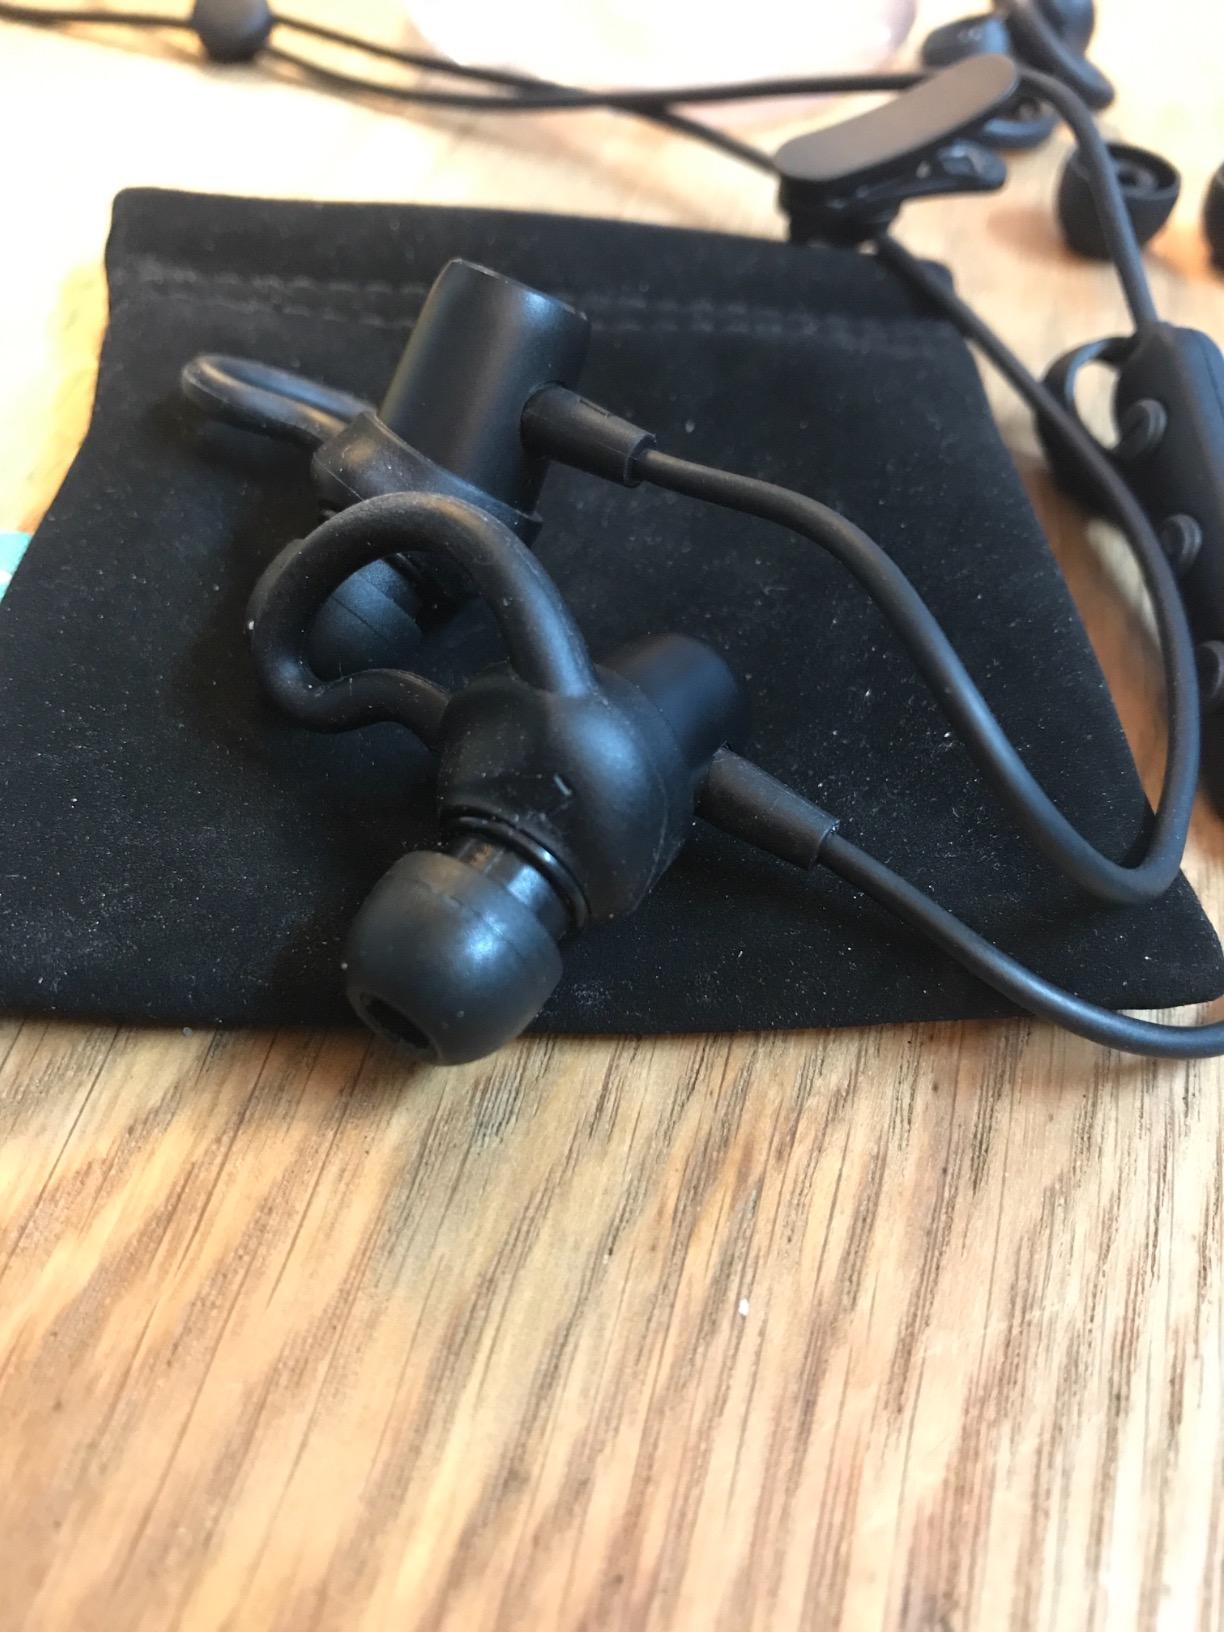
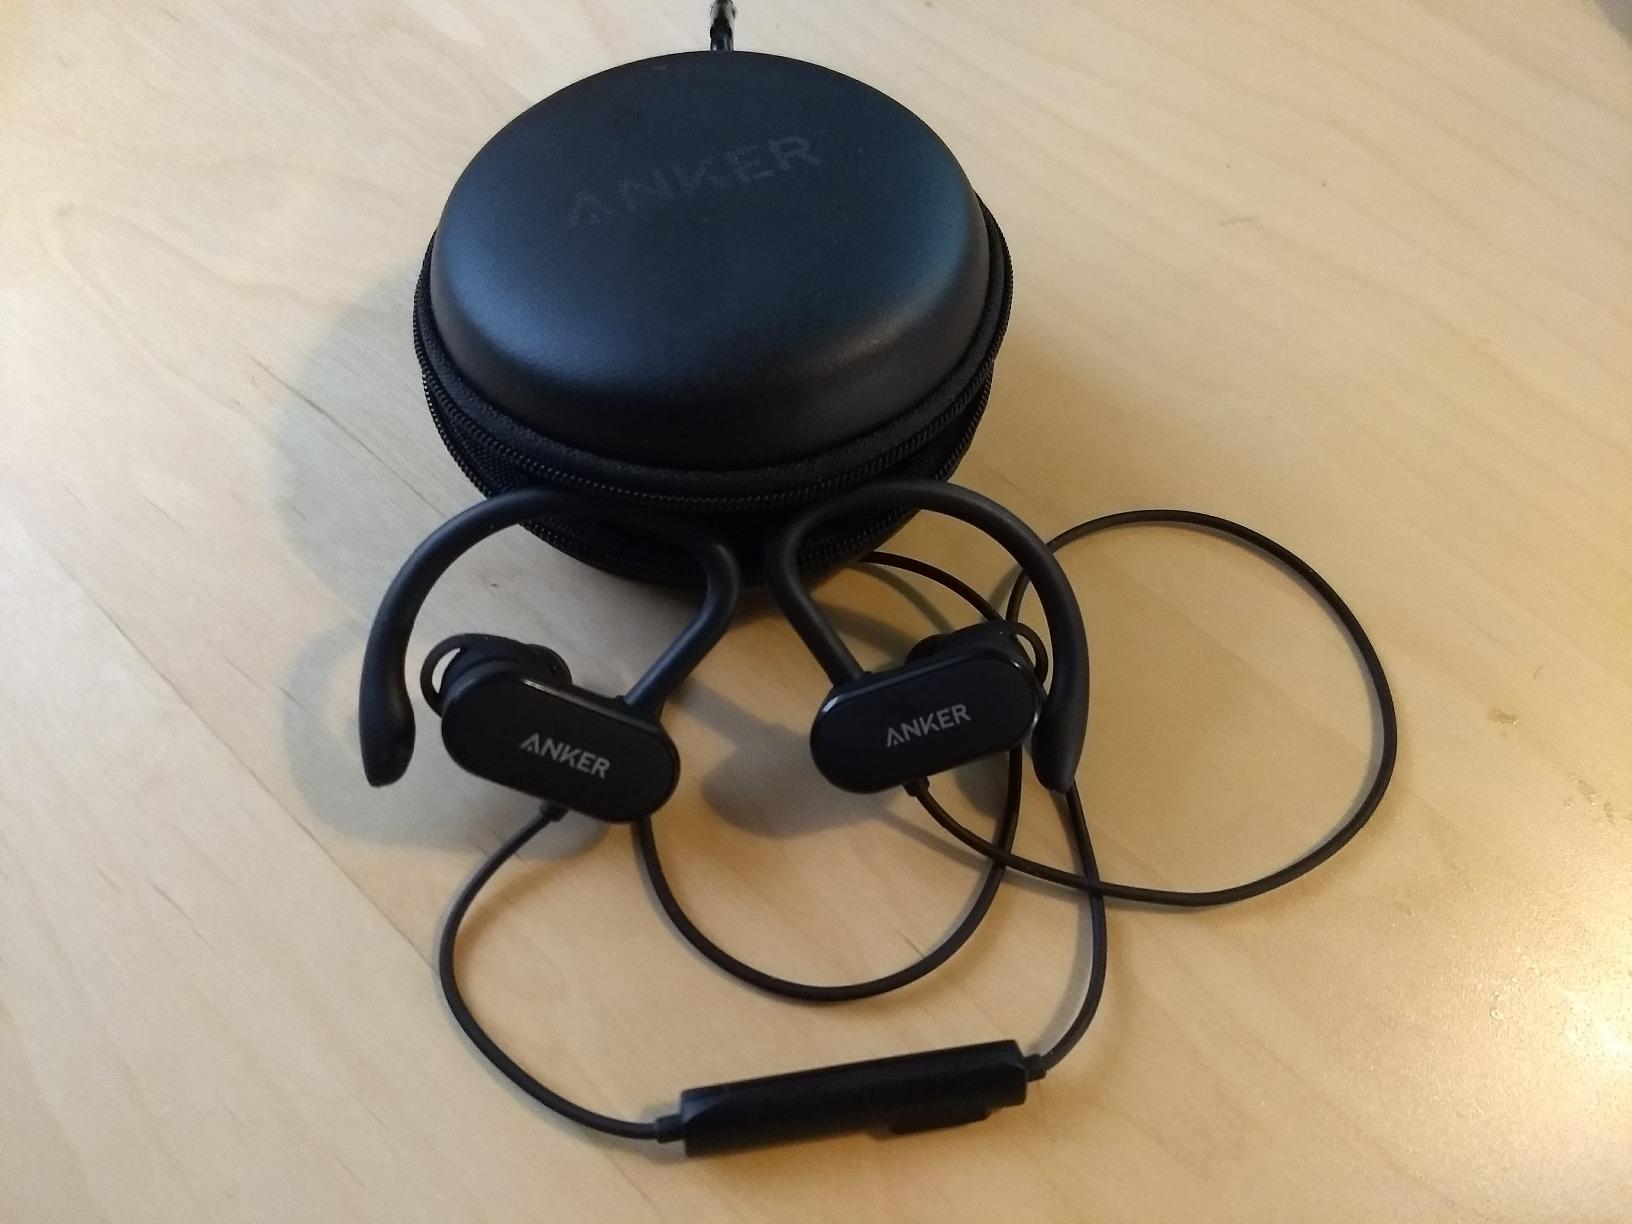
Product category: headphones
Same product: no